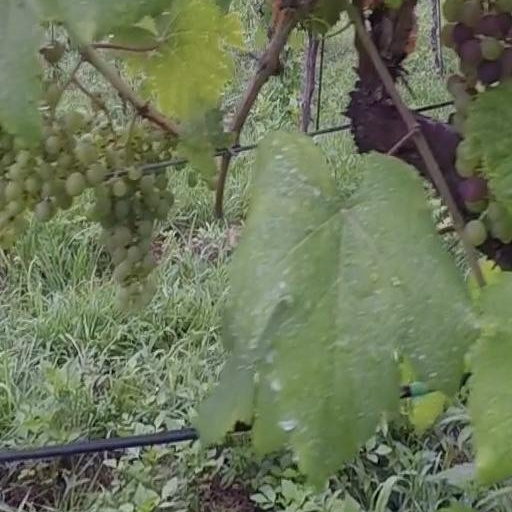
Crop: grape